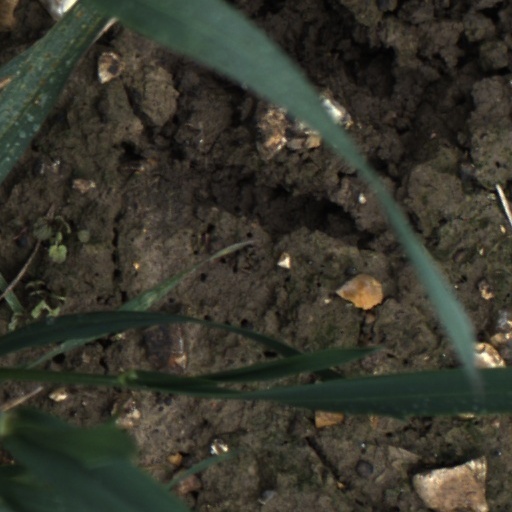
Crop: wheat